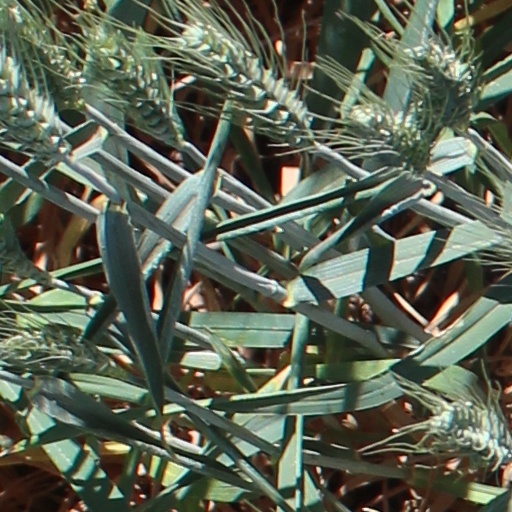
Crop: wheat